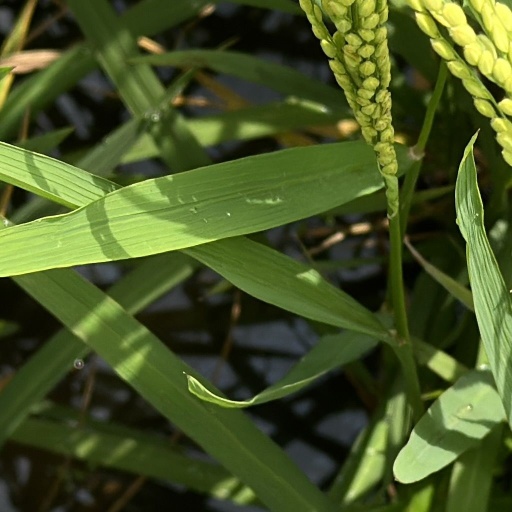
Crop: rice